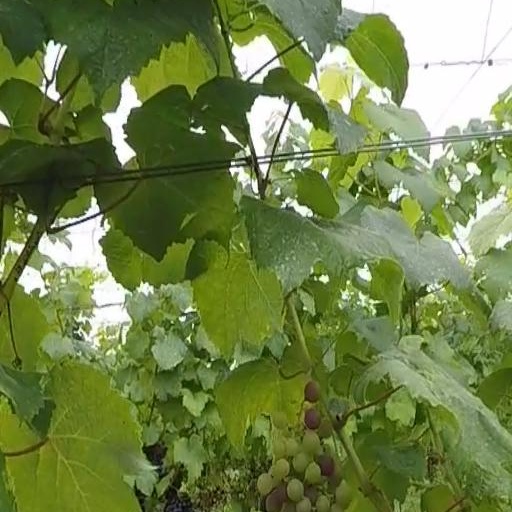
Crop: grape